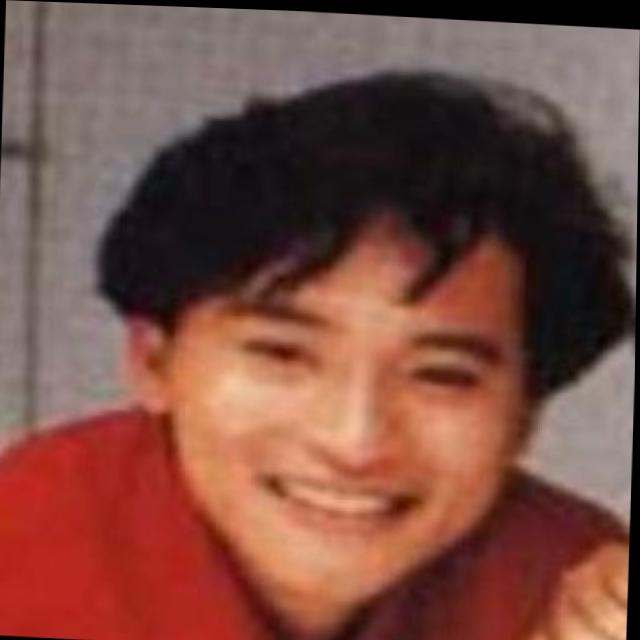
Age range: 13-20